Ahmed III

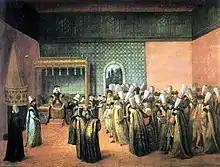
Sultan Ahmed III receives French ambassador Vicomte d'Andrezel at Topkapı Palace.

While shooting competitions were held in Okmeydanı, Istanbul with the idea of increasing the morale of the soldiers and the people, a new warship was launched in Tersane-i Amire.